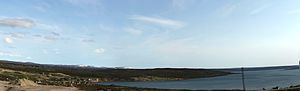
Karlebotn / Kilder og henvisninger
:Image:Karlebotn - Panorama.jpg